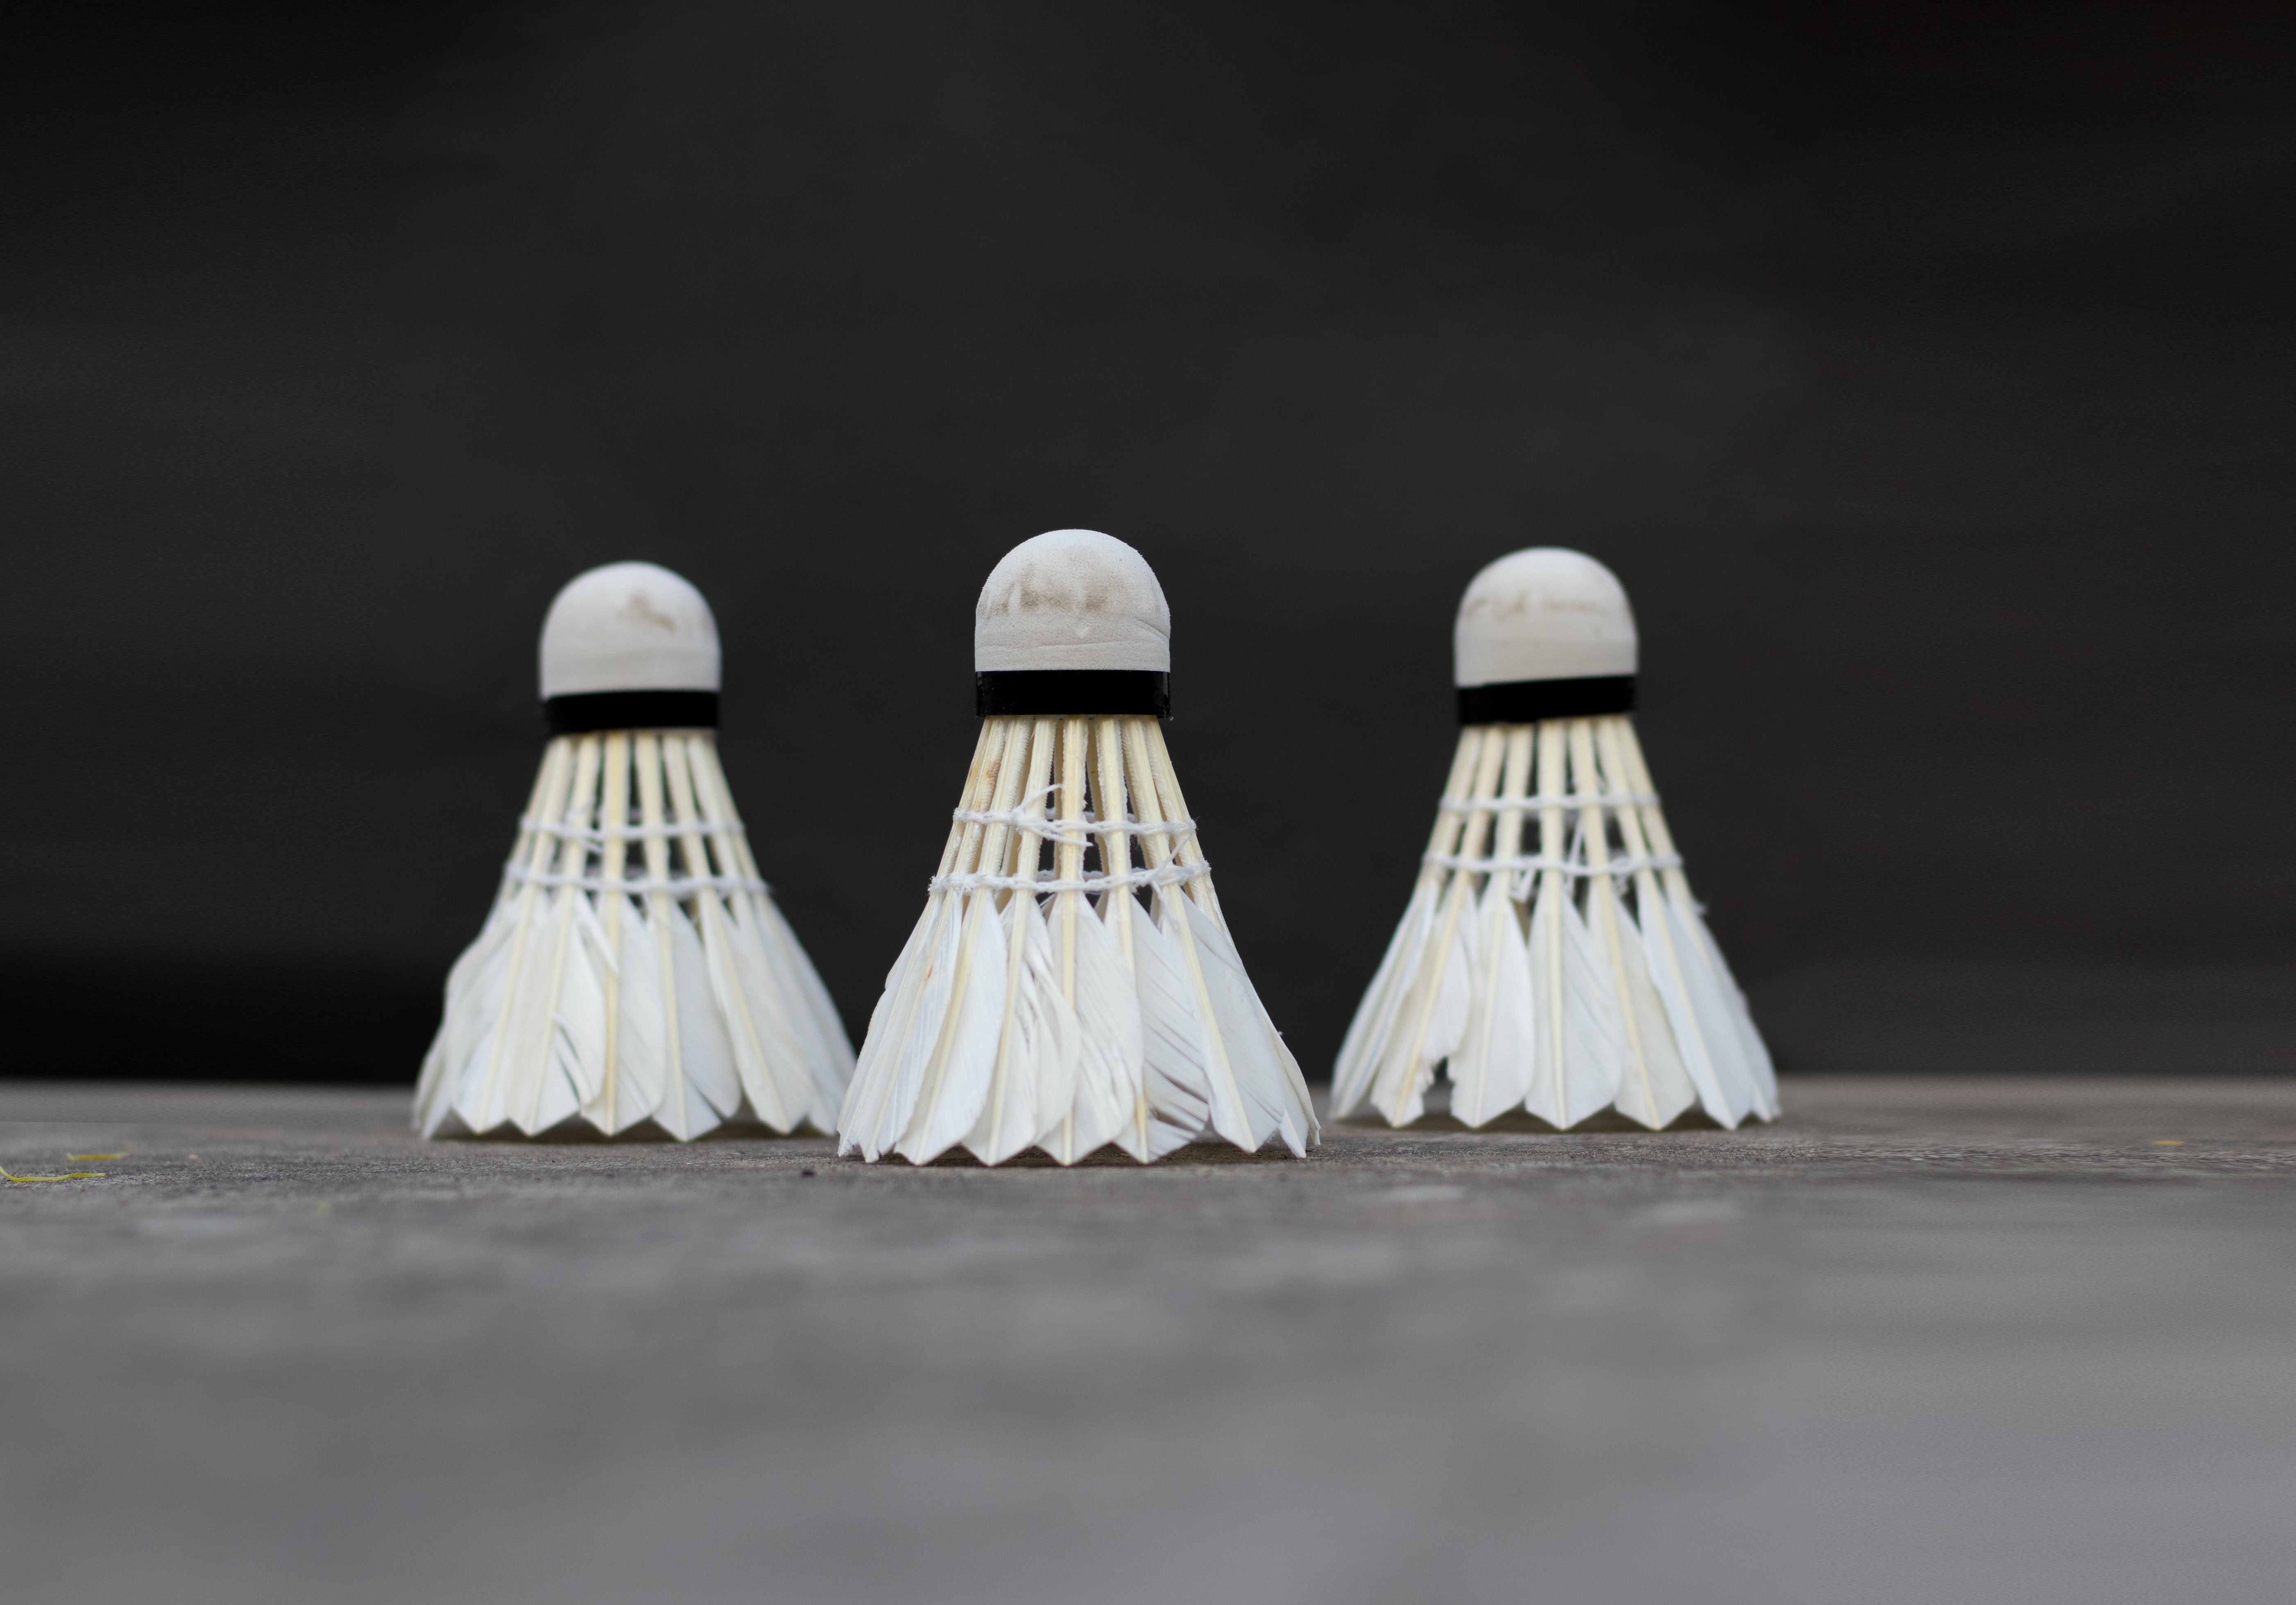
sport, leg, human body, wood, sports equipment, indoor games and sports, toy, flooring, ball game, recreation, ball, human leg, fashion design, monochrome photography, still life photography, sports, foot, darkness, fashion accessory, shadow, games, macro photography, monochrome, competition event, still life, tabletop game, font, musical instrument, individual sports, tableware